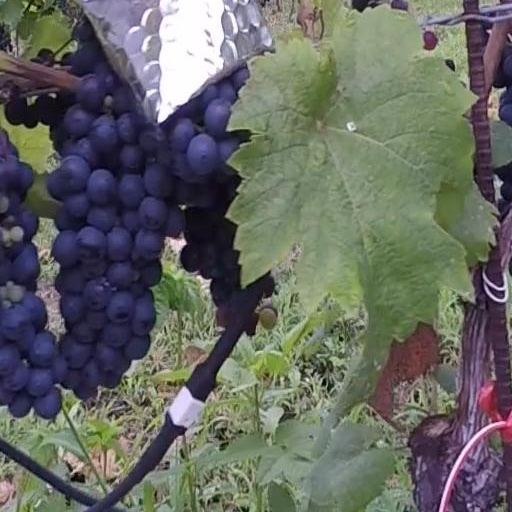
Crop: grape